La flor de Irupé

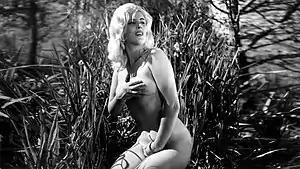
Libertad Leblanc in a scene from the film

La flor de Irupé ("The Irupé Flower"), also known as La flor desnuda ("The Naked Flower") and Love Hunger, is a 1962 black-and-white Argentine erotic crime drama film directed by Alberto Dubois and starring Libertad Leblanc, Luis Alarcón and Héctor Pellegrini. The title is inspired by a Guarani legend about the maiden associated with the Irupé flower. This was Leblanc's first leading role, and the film helped her to achieve international stardom. It was originally released in Argentina's cinemas on October 4, 1962.